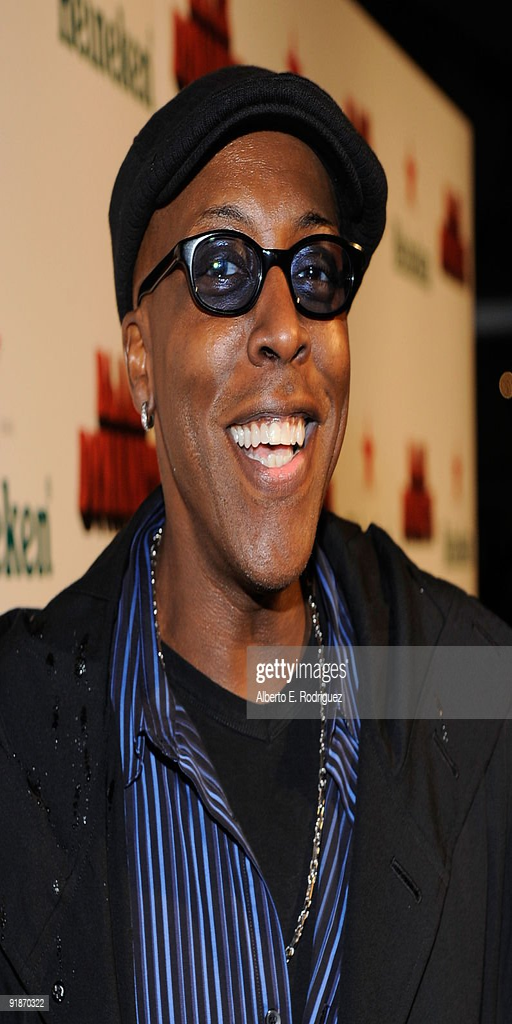
actor arrives at the premiere .